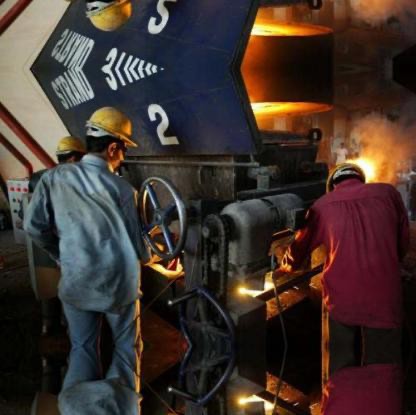
Objects in the image:
label: helmet
label: helmet
label: helmet
label: helmet